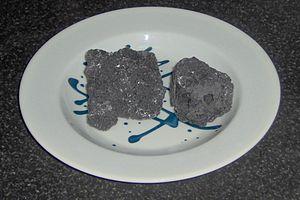
Carbón dulce ou carbón de reyes sont les appellations d'une sucrerie typique des fêtes de Noël en Espagne. Cette sucrerie ressemble en apparence à un morceau de charbon, d’où l’origine de son nom. Il est généralement offert le 6 janvier, jour de l’Épiphanie, aux enfants qui n’ont pas été sages pendant l’année.